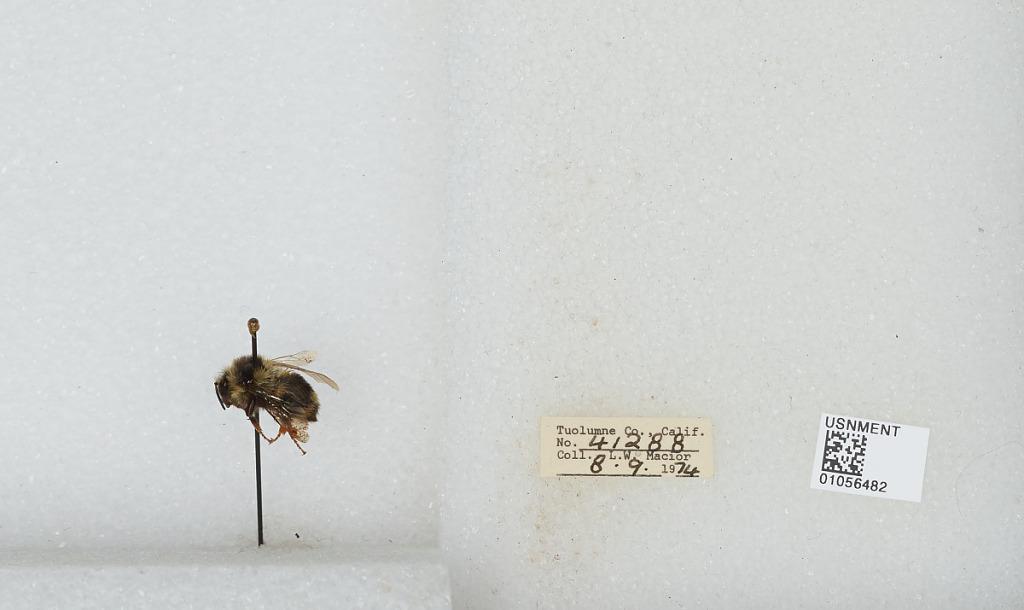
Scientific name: Bombus bifarius nearcticus
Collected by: L. Macior
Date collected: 1974-8-9
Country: United States
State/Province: California
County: Tuolumne
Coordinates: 38.02, -119.93